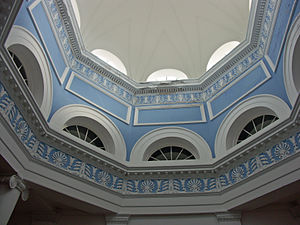
Mon Repos (Korfu)
Interiør.
Mon Repos er et slot på øen Korfu i Grækenland. Det ligger syd for byen Korfu i Palaiopolis-skoven.